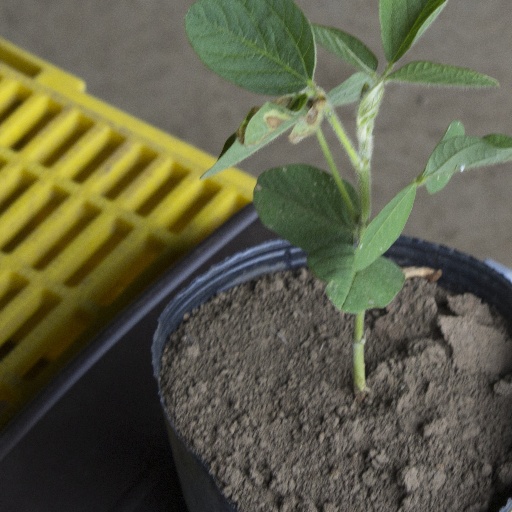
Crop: soybean